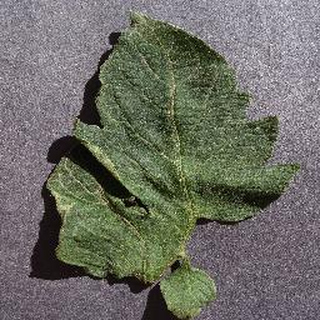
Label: healthy_tomato